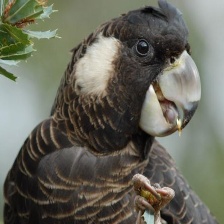
Species: BLACK COCKATO
Scientific name: CALYPTORHYNCHUS LATIROSTRIS
ImageNet parent category: sulphur-crested_cockatoo